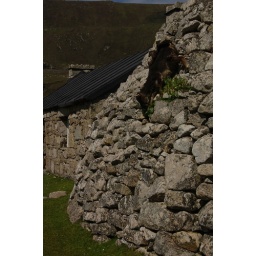
Soay sheep on a wall in the Village